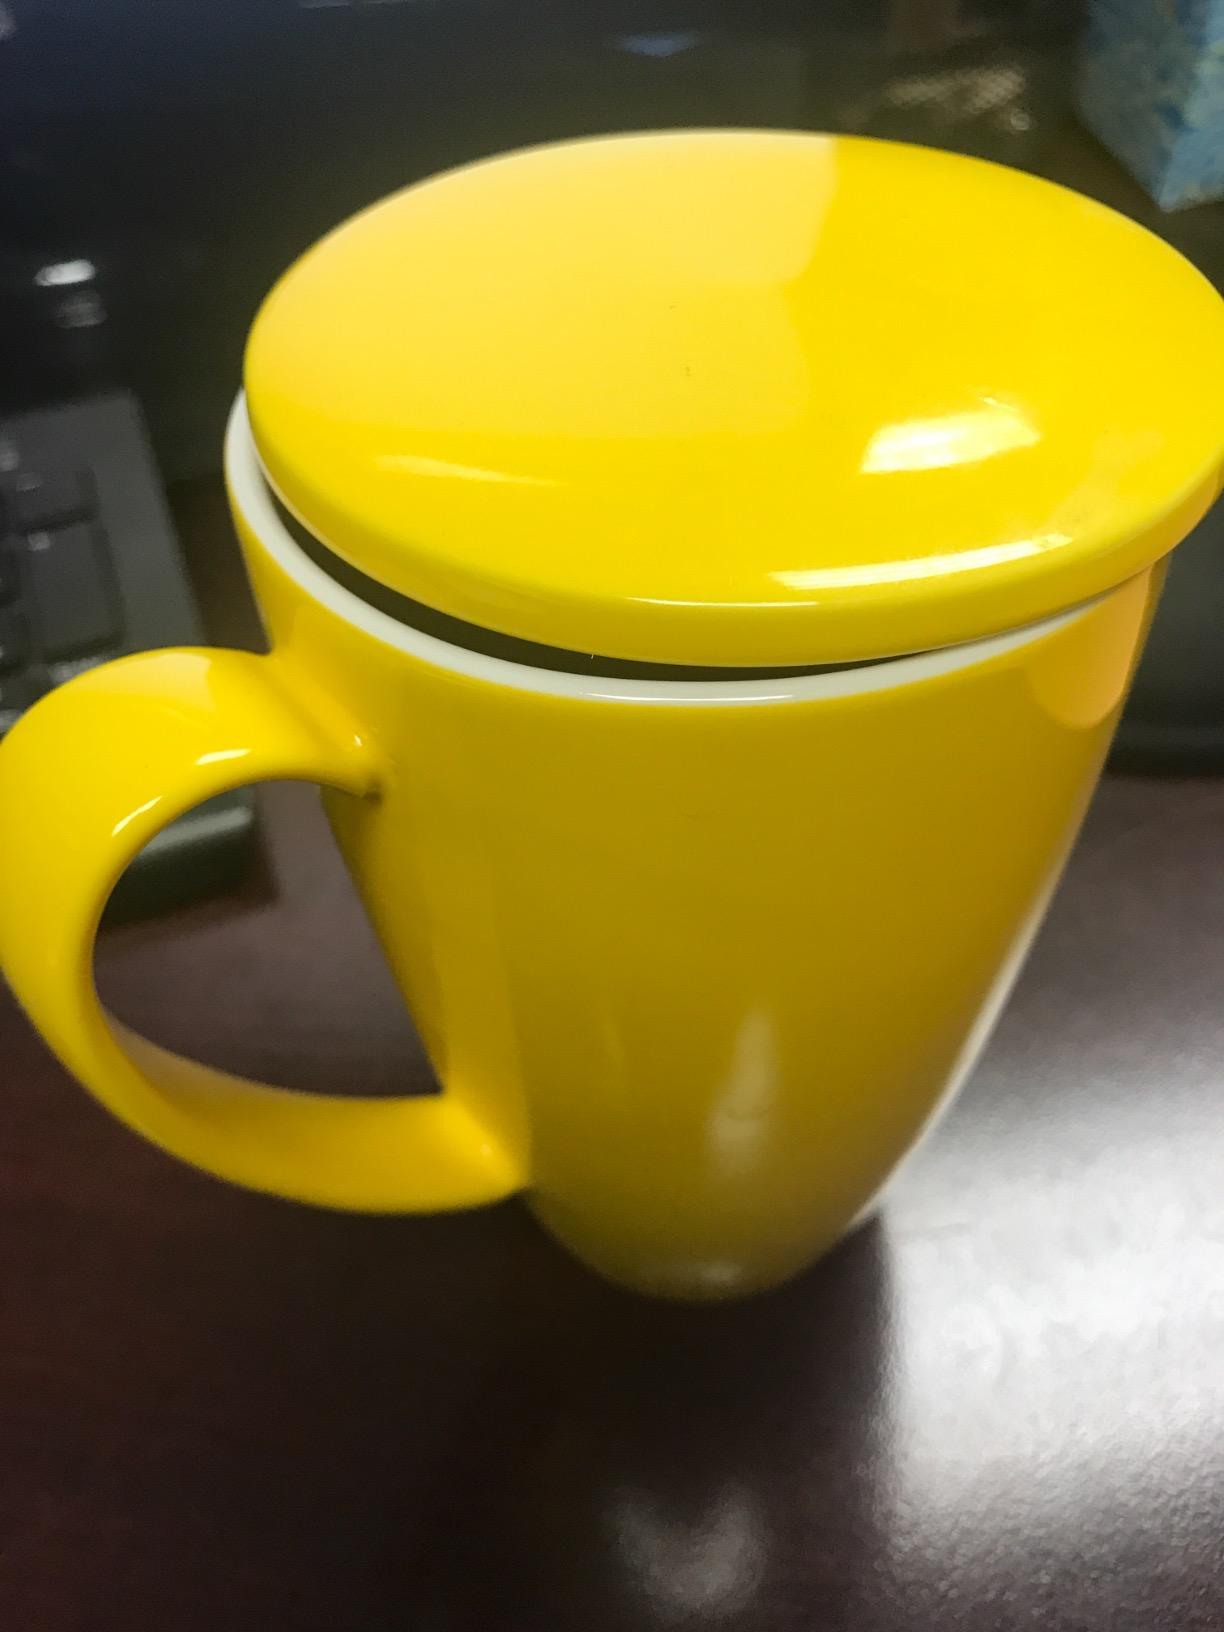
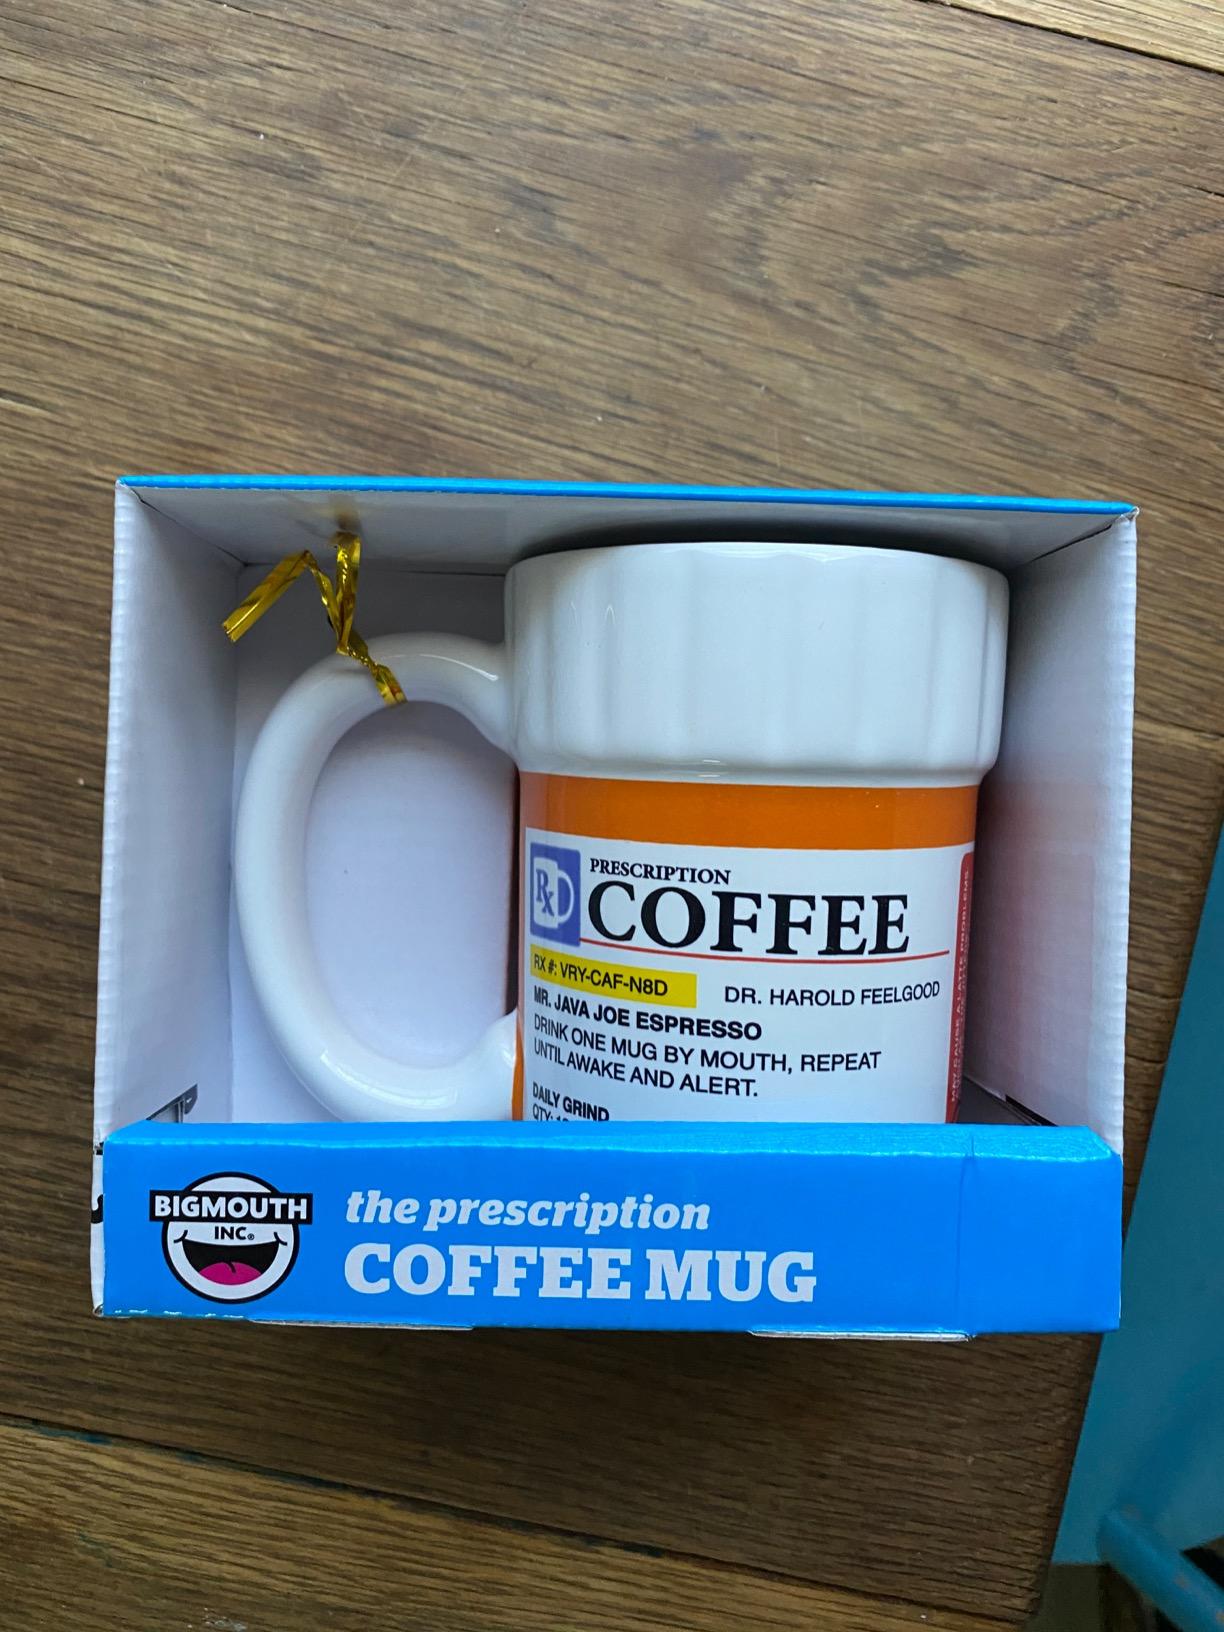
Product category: items_mug
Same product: no